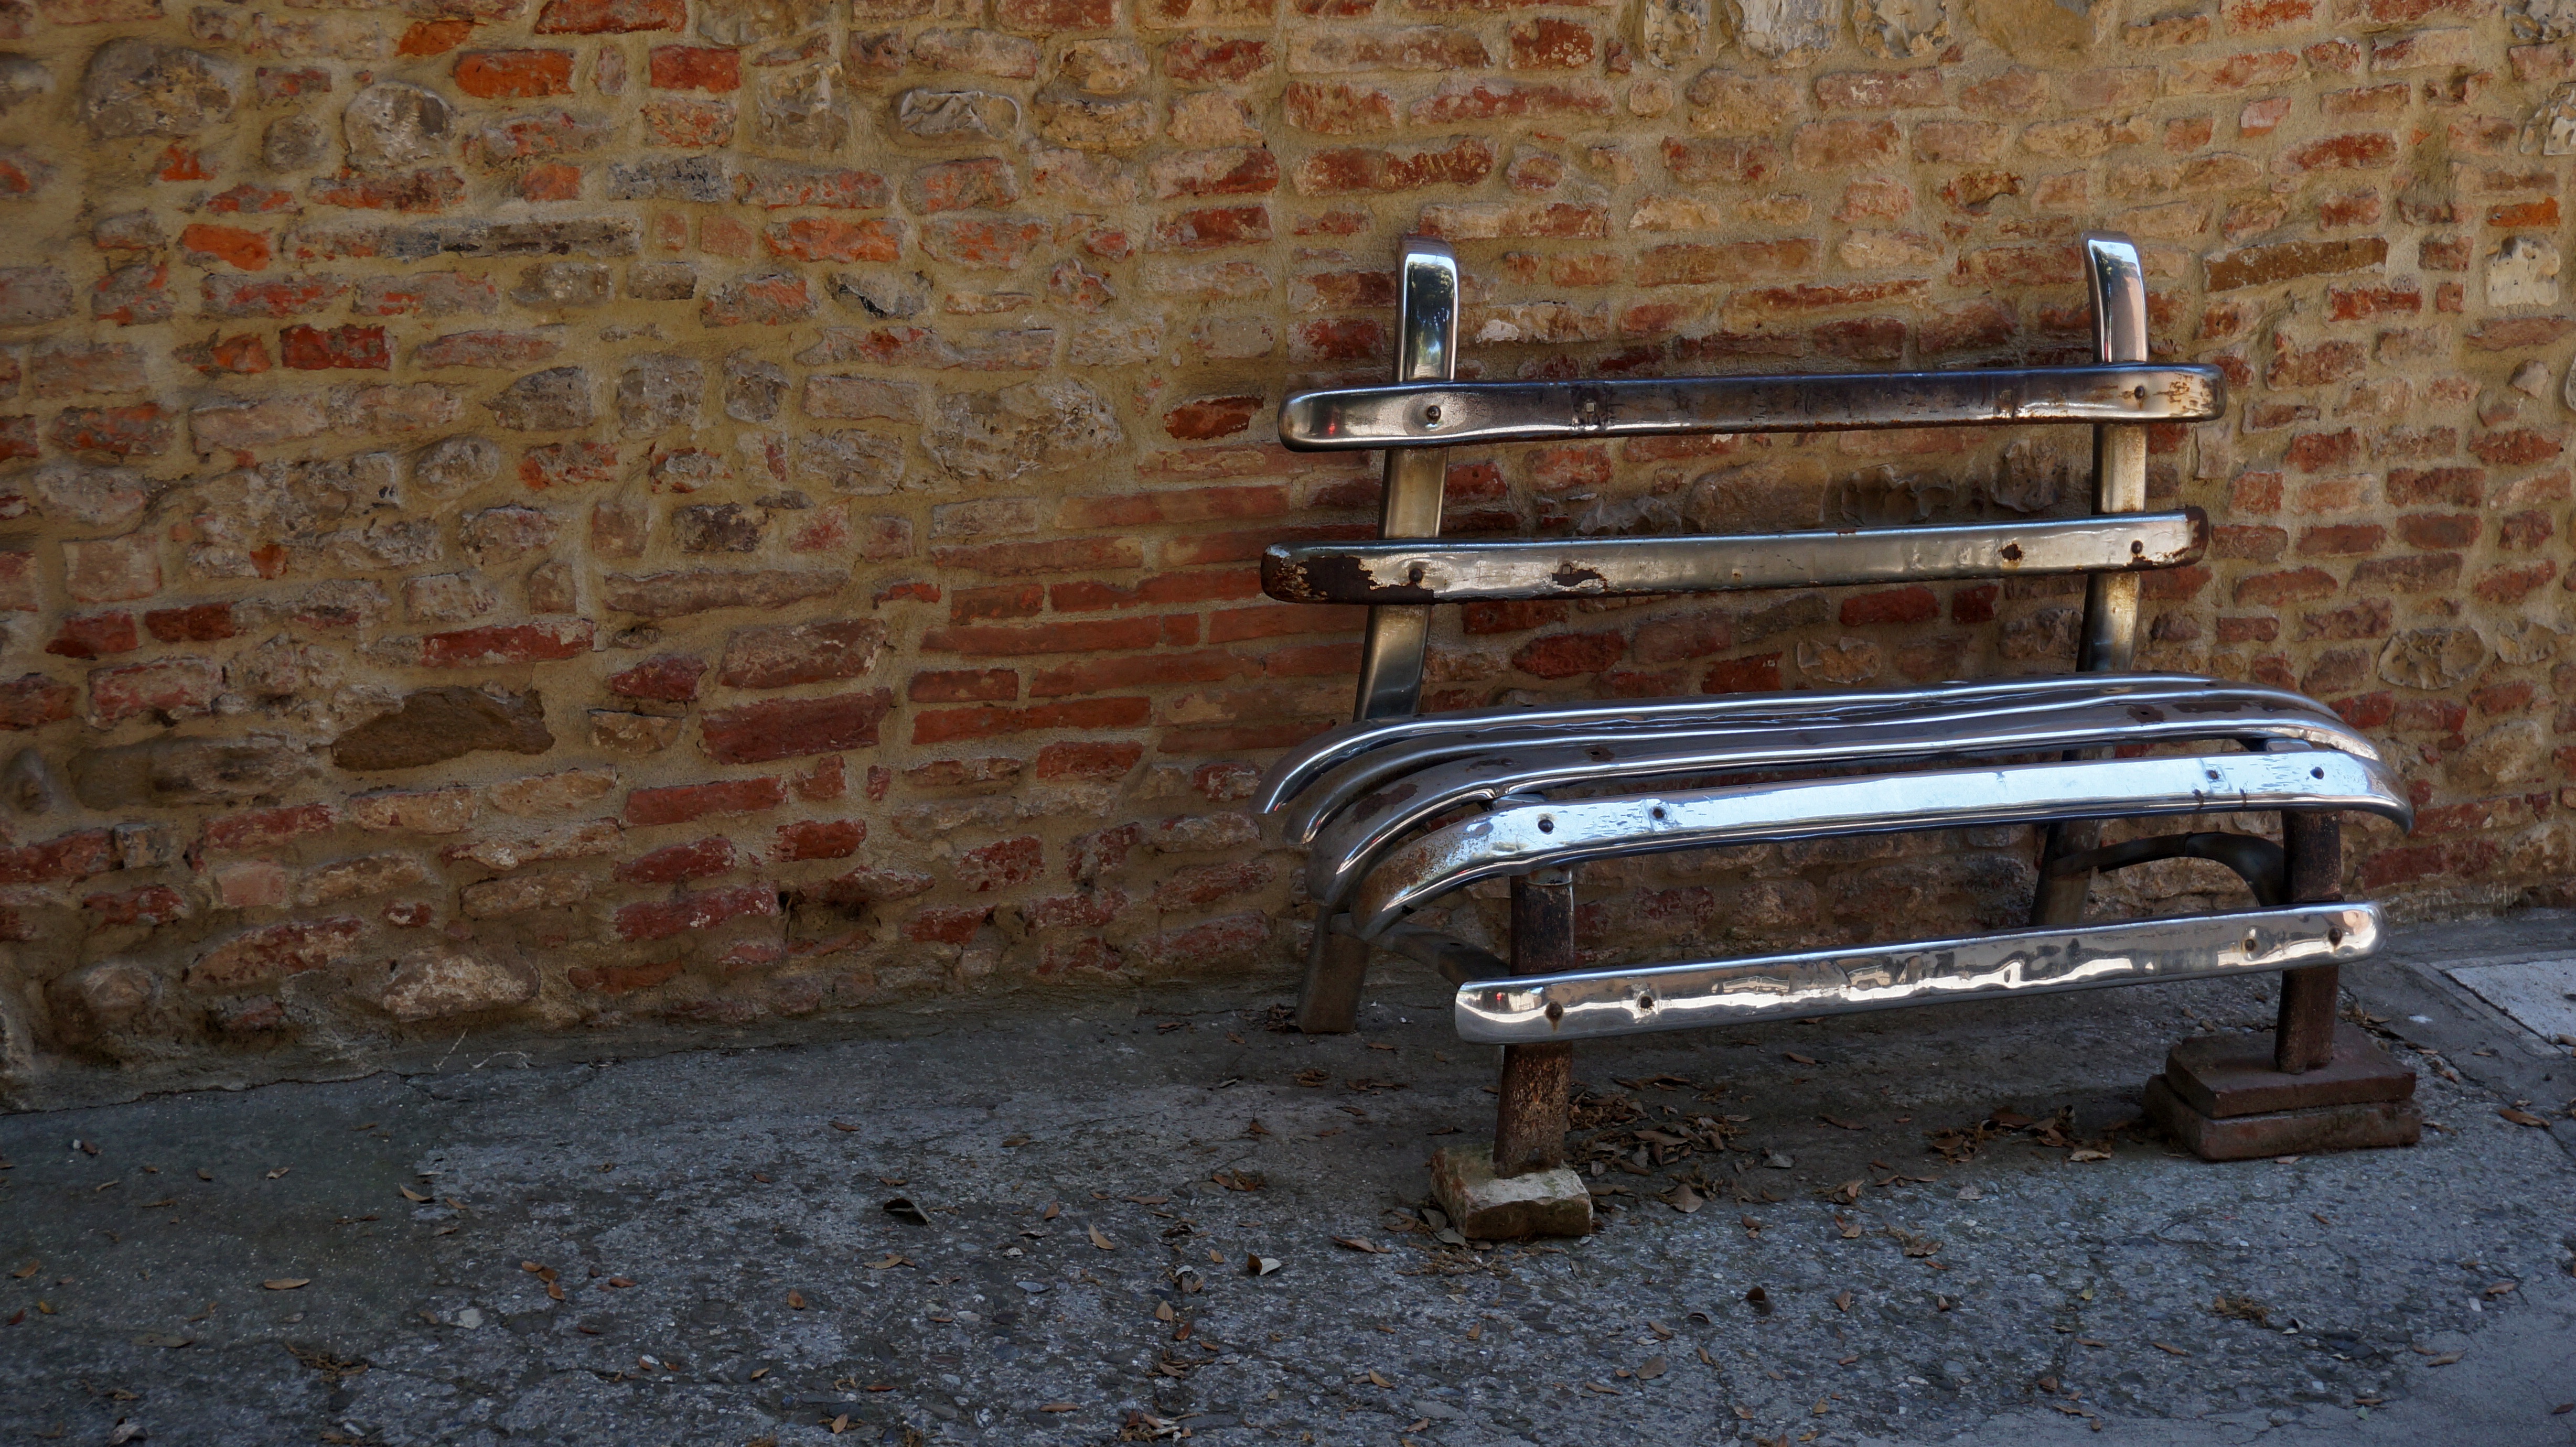
wood, bench, wall, furniture, bumper, recycling, man made object, automotive exterior